Jung Seung-hyun

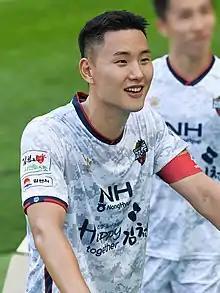
Jung with Gimcheon Sangmu in 2022

Jung Seung-hyun (also spelled Jeong Seung-hyeon, , born 3 April 1994) is a South Korean footballer who plays as defender for K League 1 club Ulsan HD and the South Korea national team. He won two AFC Champions Leagues with Kashima Antlers and Ulsan Hyundai.